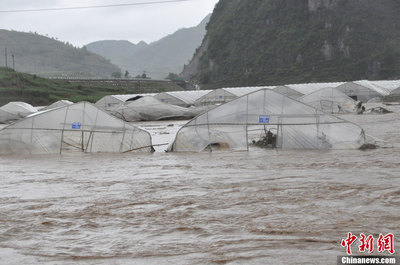
Weather: rain or strom